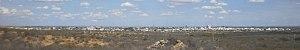
Caicó est une ville brésilienne de l'État du Rio Grande do Norte. Sa population était estimée à 66 246 habitants en 2013. La municipalité s'étend sur 1 229 km².